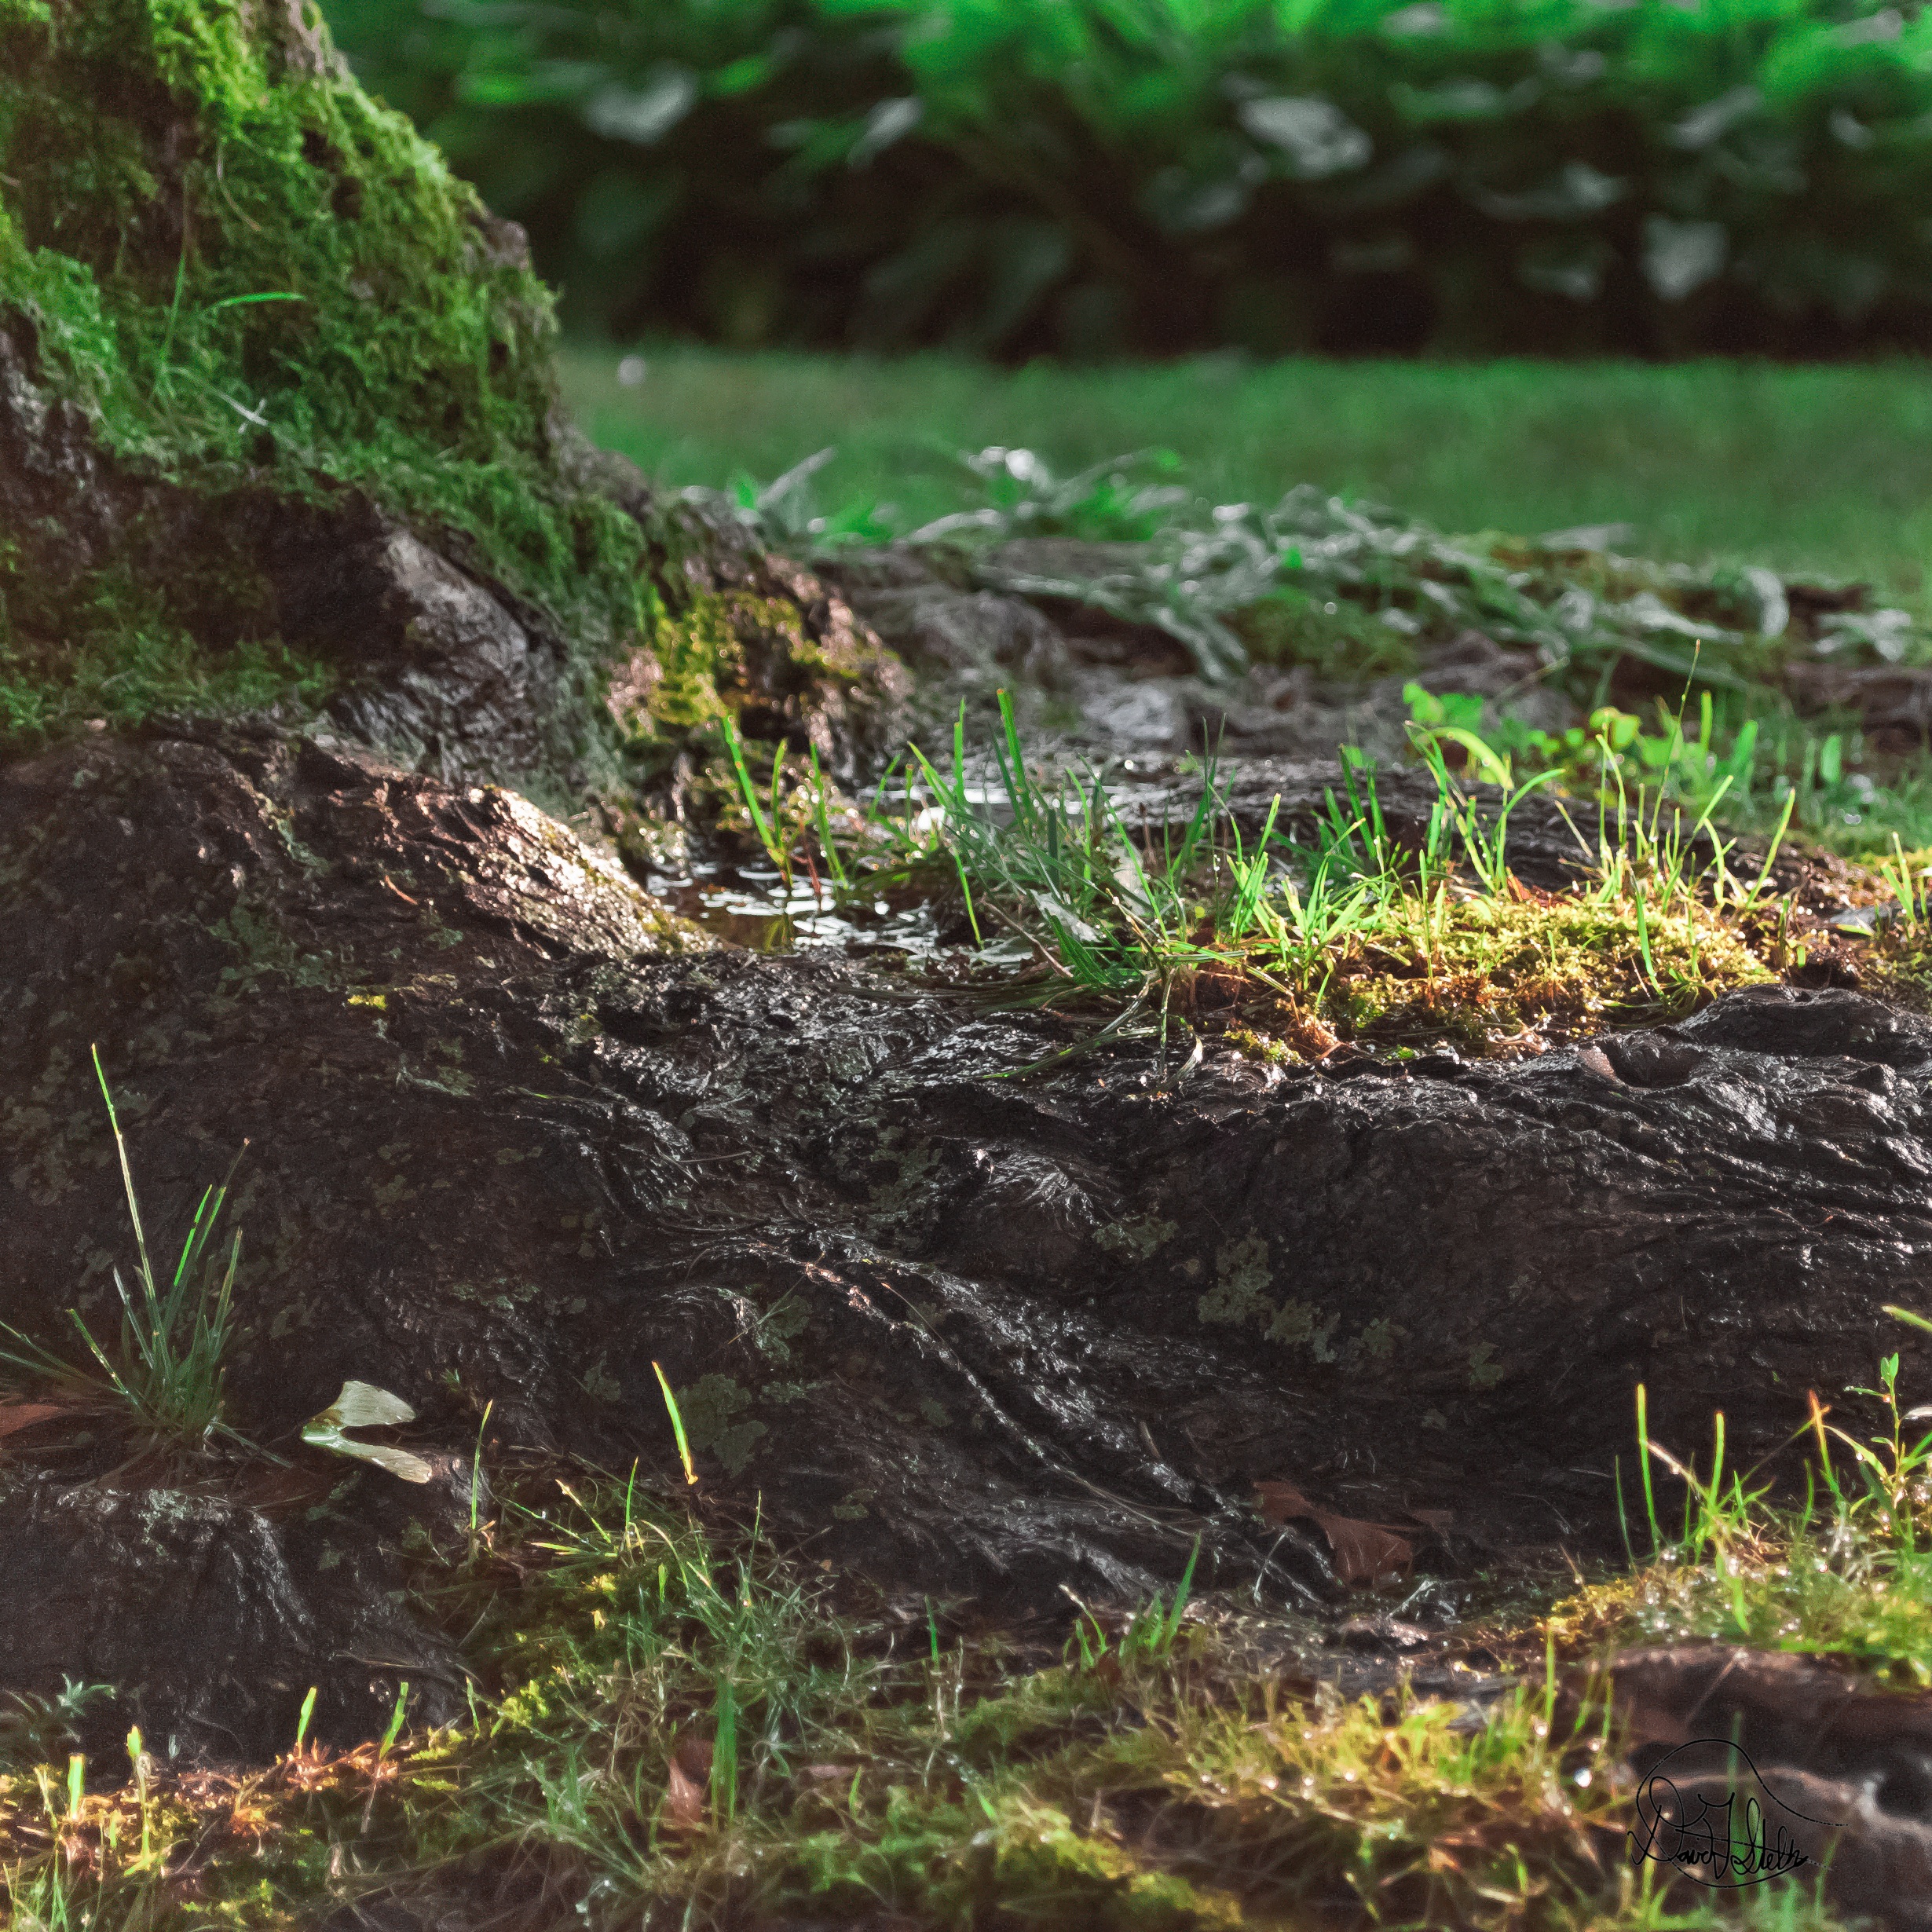
tree, forest, grass, plant, lawn, flower, moss, wildlife, stream, jungle, soil, flora, fauna, wetland, woodland, habitat, natural environment